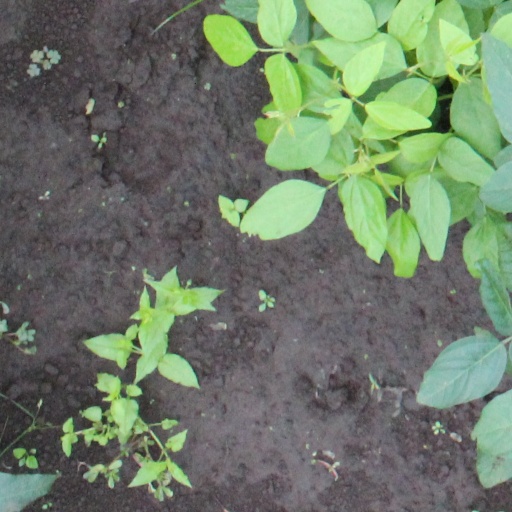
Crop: soybean